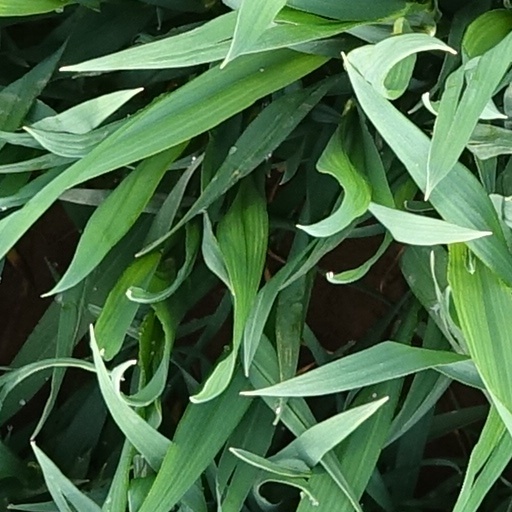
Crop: wheat